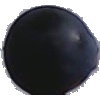
Label: blue_grape